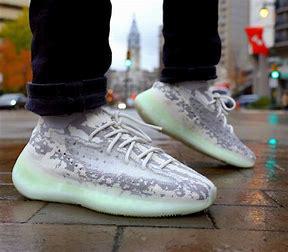
Brand: Adidas
Model: Yeezy Boost 380